John Cheape

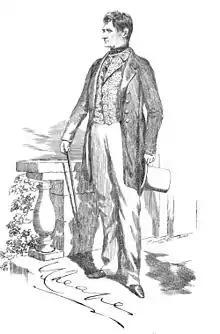
Sir John Cheape

General Sir John Cheape (5 October 1792 – 30 March 1875) was a Scottish military officer of the Bengal Army in British India.